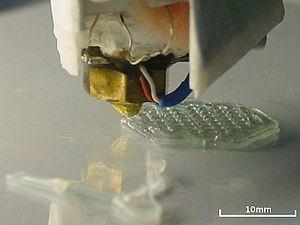
L'impression 3D ou fabrication additive regroupe les procédés de fabrication de pièces en volume par ajout ou agglomération de matière, par empilement de couches successives. L'impression 3D permet de réaliser un objet réel : un concepteur dessine l'objet 3D grâce à un outil de conception assistée par ordinateur. Le fichier 3D obtenu est traité par un logiciel spécifique qui organise le découpage en tranches des différentes couches nécessaires à la réalisation de la pièce. Le découpage est envoyé à l'imprimante 3D qui dépose ou solidifie la matière couche par couche jusqu'à obtenir la pièce finale. Le principe reste proche de celui d'une imprimante 2D classique à cette grande différence près : c'est l'empilement des couches qui crée le volume.